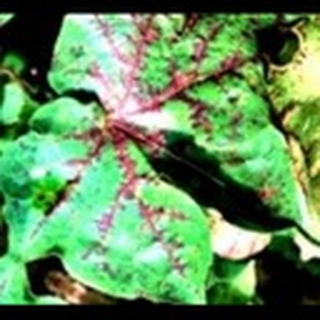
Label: cotton_bacterial_blight